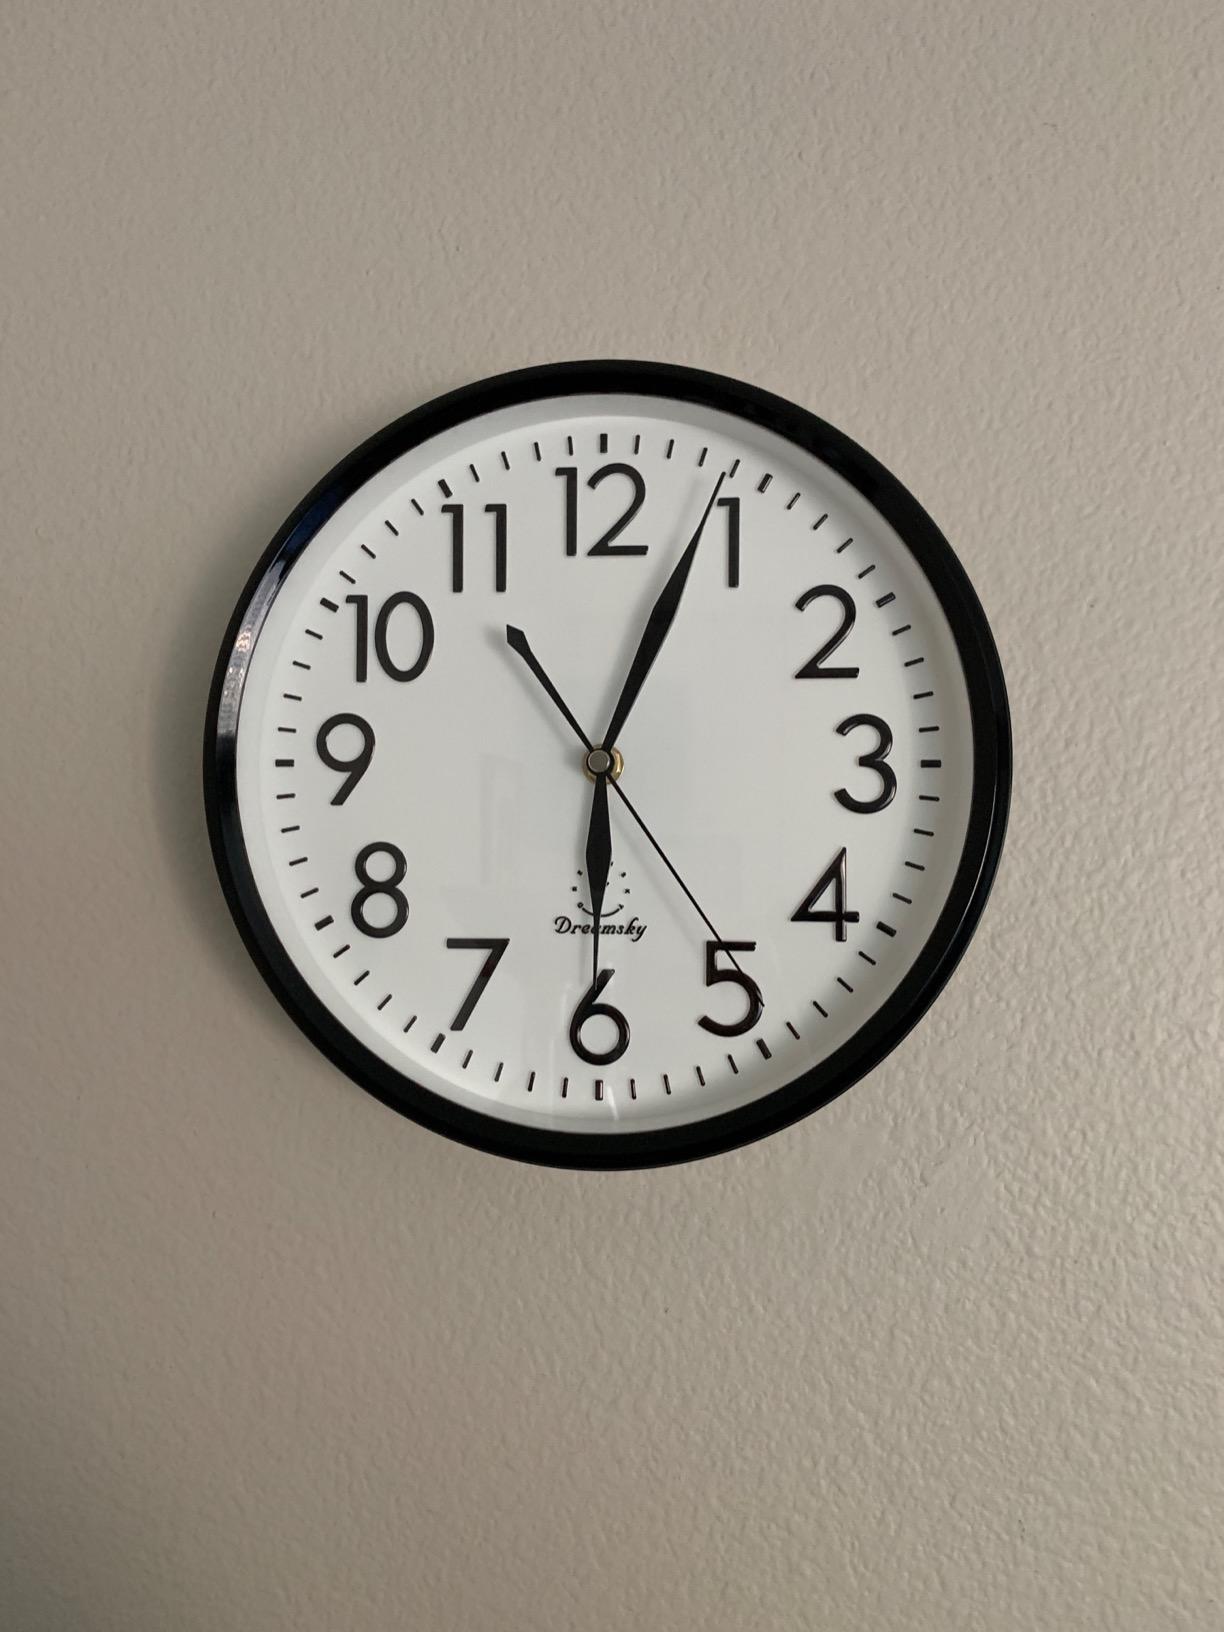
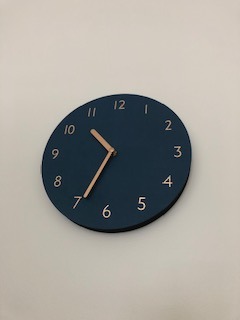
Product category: clock
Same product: no